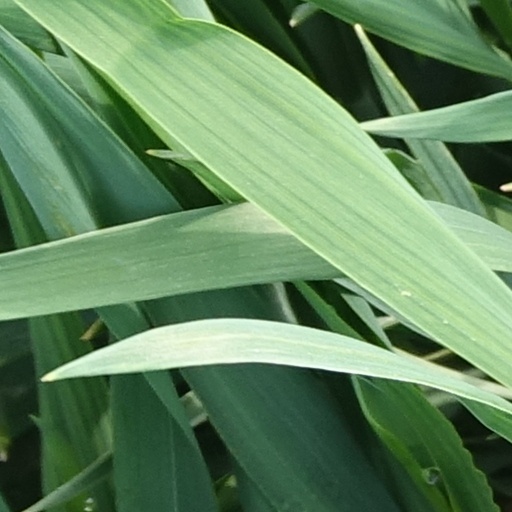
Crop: wheat